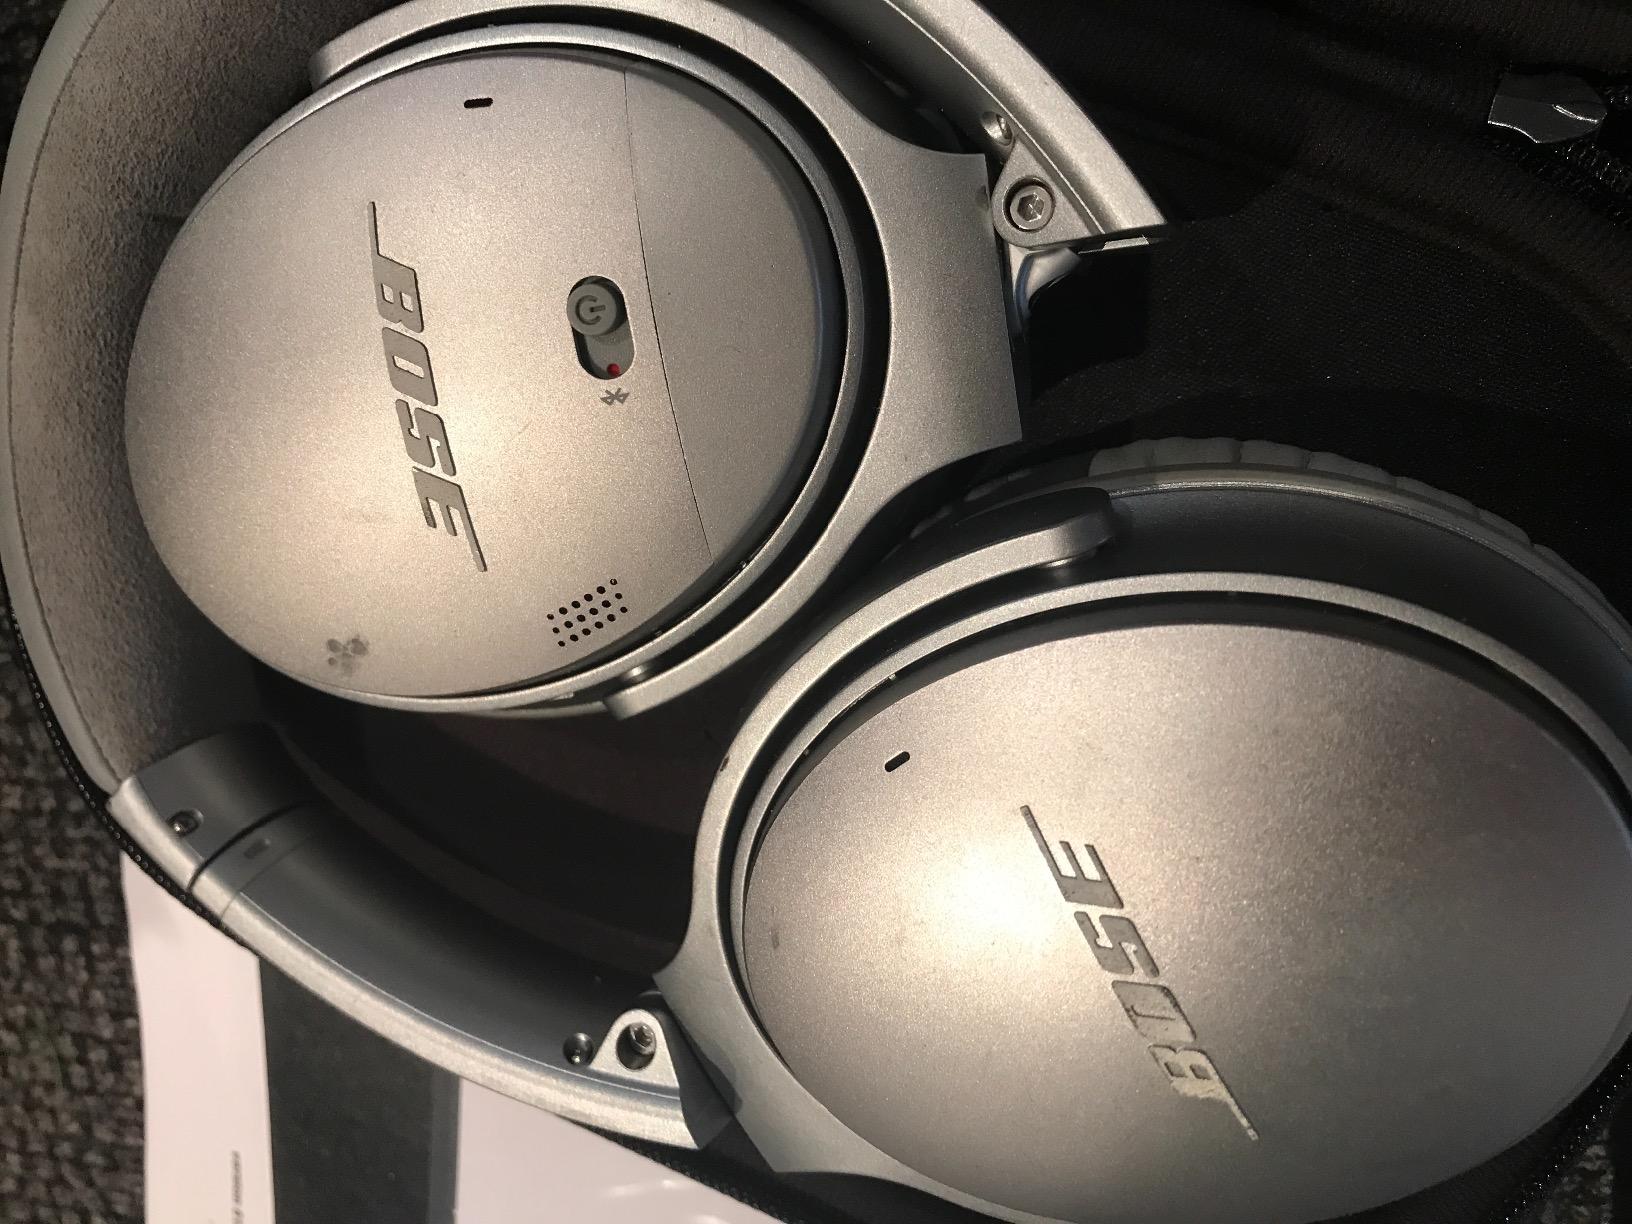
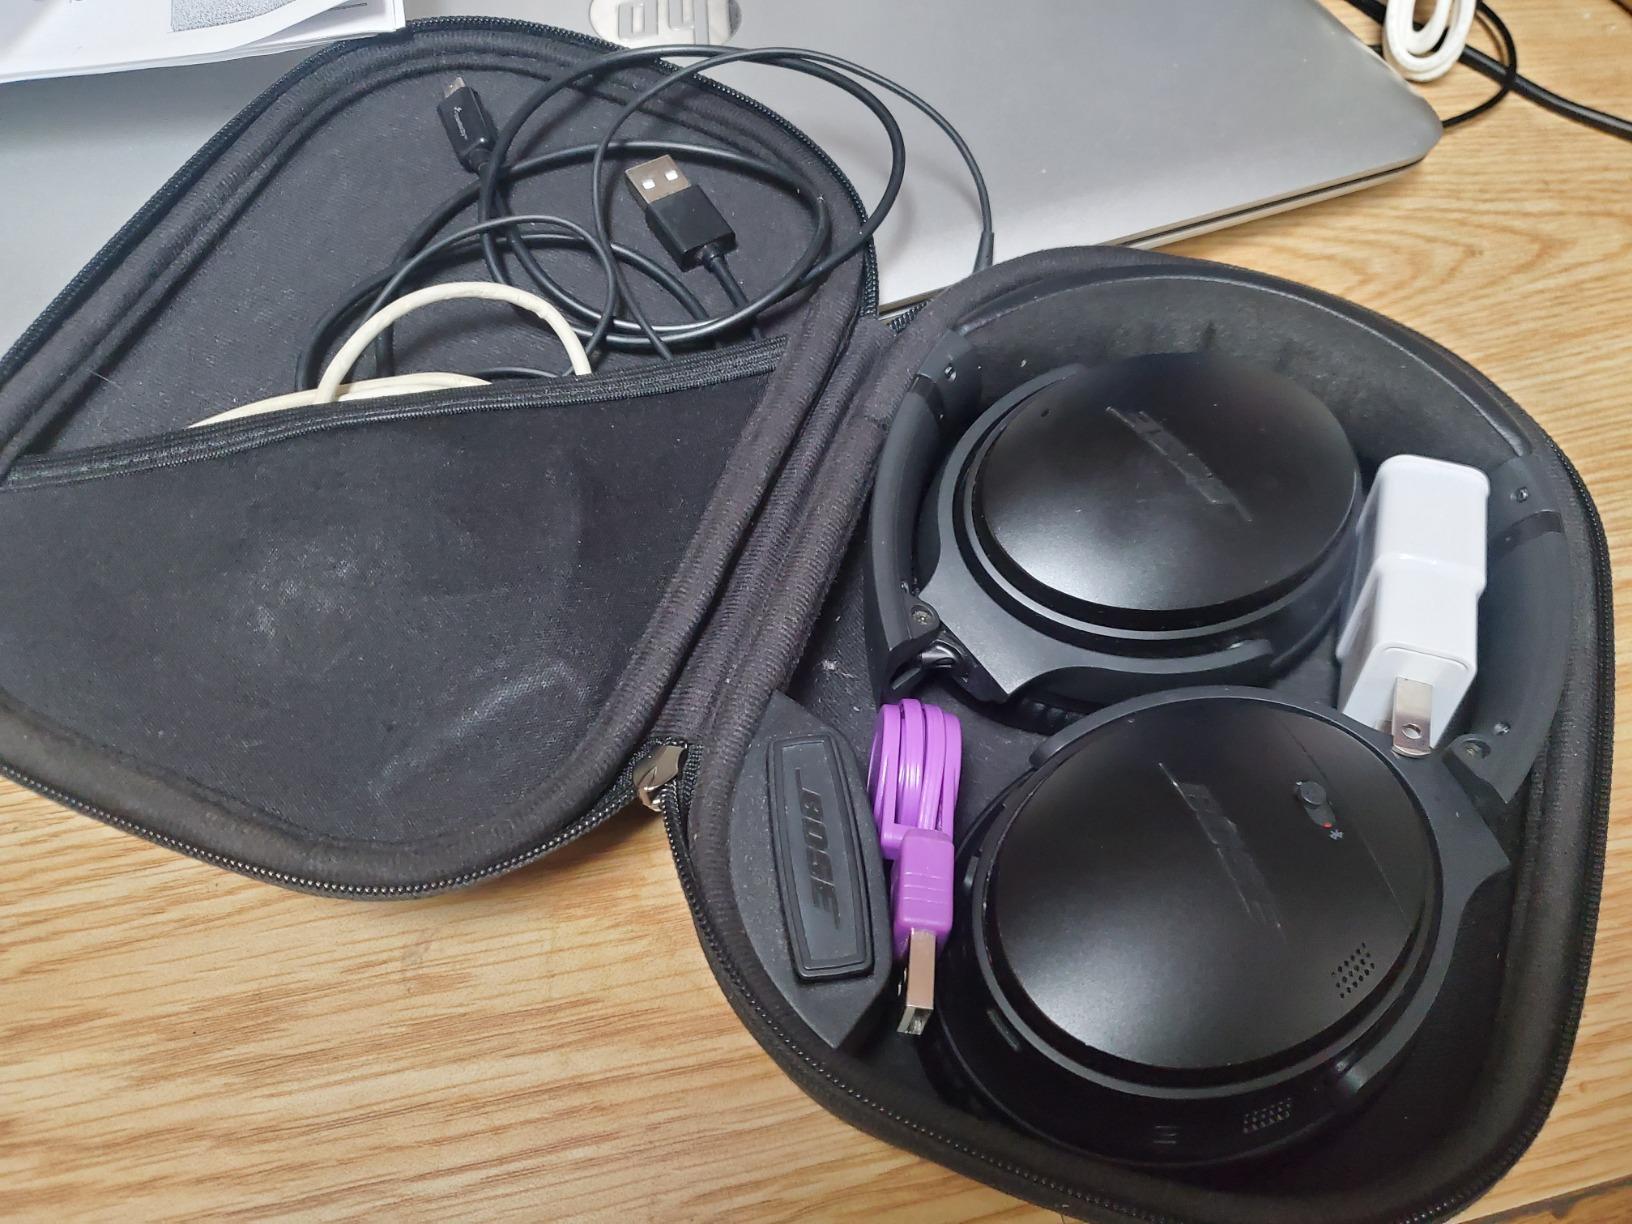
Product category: headphones
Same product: no